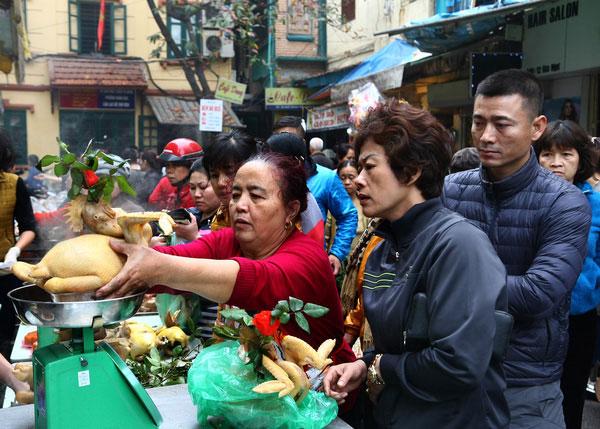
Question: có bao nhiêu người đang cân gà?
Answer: một người